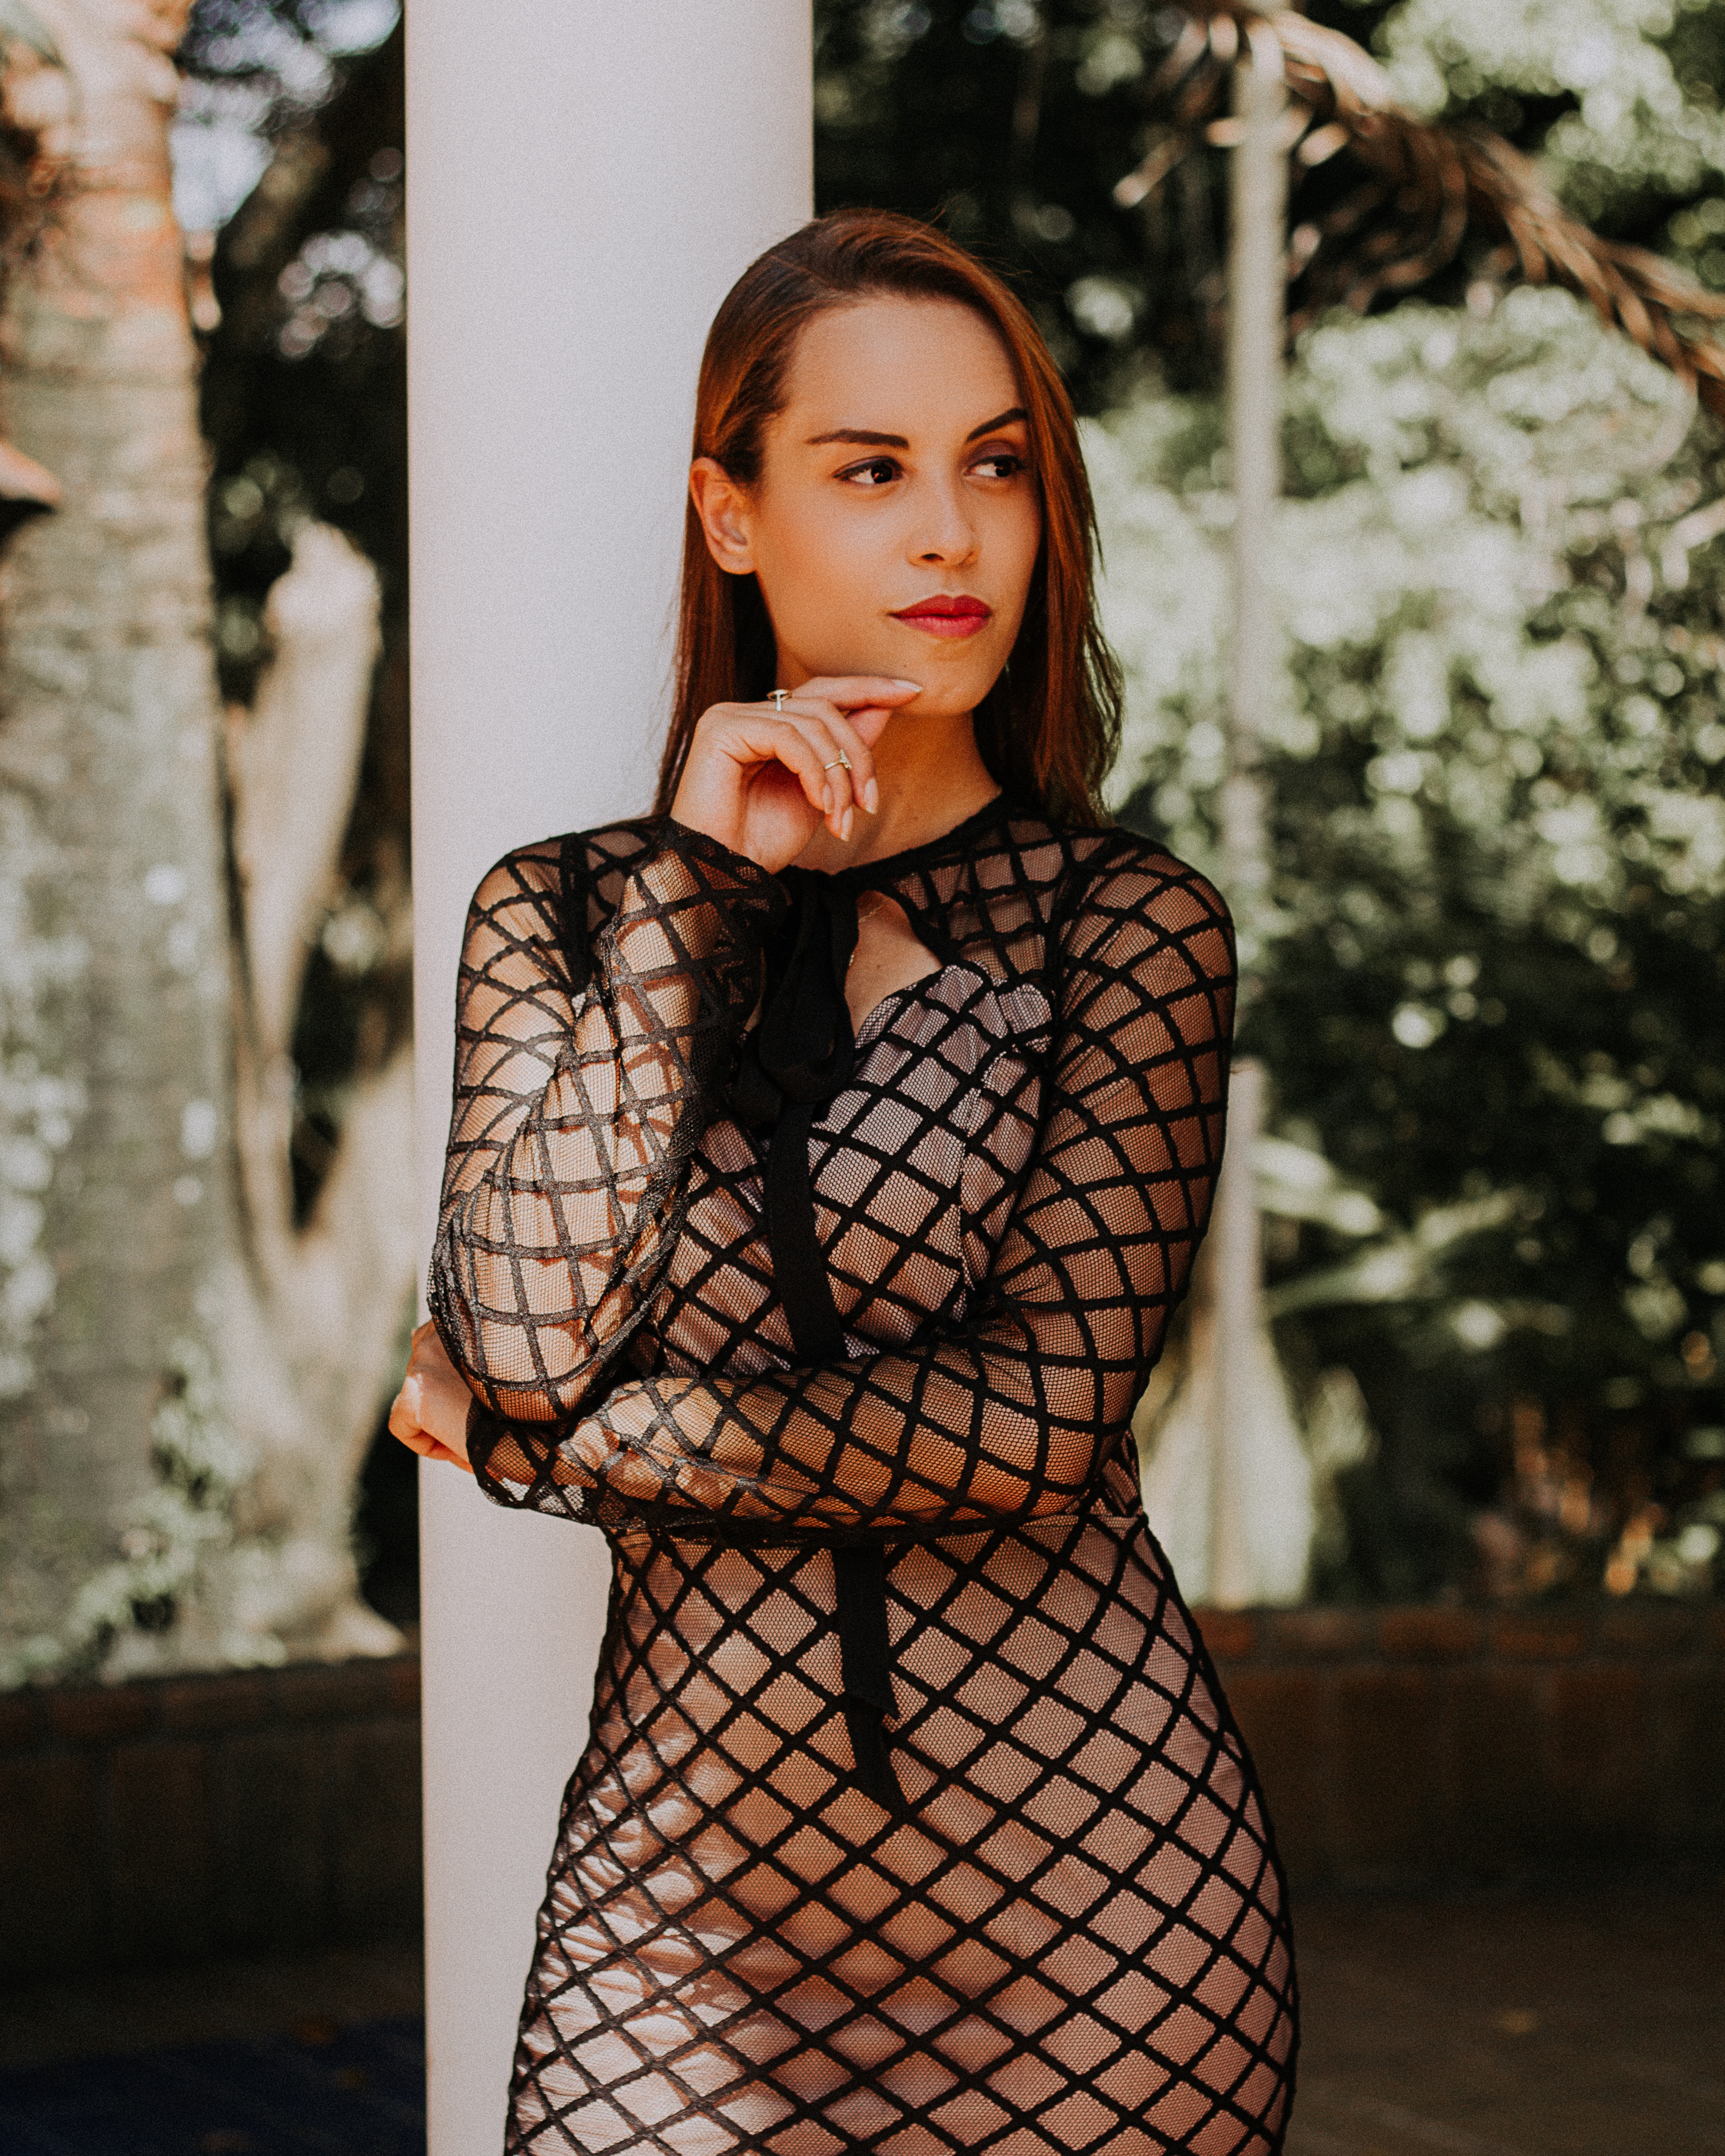
clothing, black, beauty, lip, fashion, dress, model, long hair, photo shoot, leg, black hair, stocking, brown hair, See through clothing, photography, fashion model, neck, lingerie, thigh, Transparent material